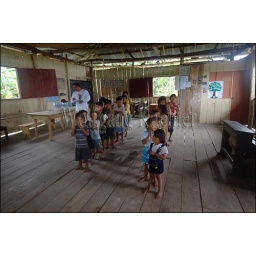
Peru, amazon river basin, near iquitos, maranon river, village, school, children in classroom